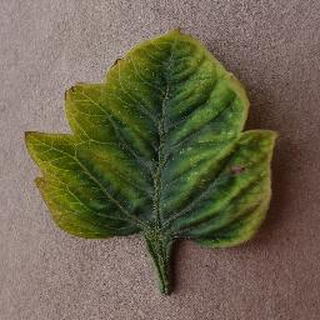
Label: tomato_yellow_leaf_curl_virus